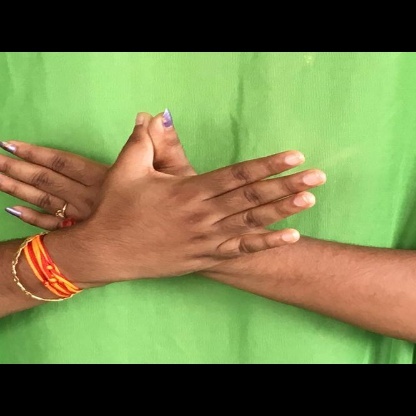
Mudra: Garuda